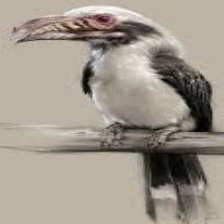
Species: VISAYAN HORNBILL
Scientific name: PENELOPIDES PANINI
ImageNet parent category: hornbill